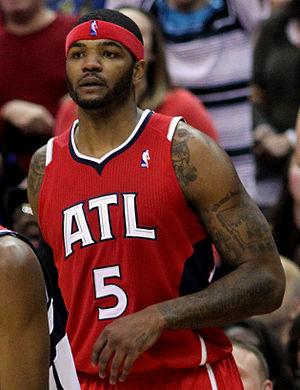
Joshua "Josh" Smith, est un joueur basketteur professionnel américain né le 5 décembre 1985 à College Park en Géorgie. Il mesure 2,06m et évolue principalement ailier fort, parfois ailier. Il fut considéré comme l'un des meilleurs défenseurs à son poste de la NBA. Josh Smith est gaucher.